Lotfi A. Zadeh

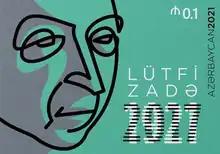
Stamp of Azerbaijan dedicated to the 100th anniversary of Lotfi A. Zadeh

According to Google Scholar, as of November 2021, Zadeh's work has been cited at least 269,091 times in scholarly works, with the 1965 "Fuzzy sets" paper receiving at least 122,743 citations.